Mustafa Fehmi Kubilay

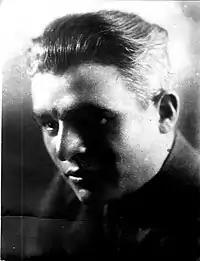
Kubilay in the 1920s

Kubilay, the son of Hüseyin and Zeynep, who were Cretan Turks, was born Mustafa Fehmi in Kozan, Adana, Ottoman Empire in 1906. His parents had fled to Turkey prior to the population exchange to escape massacres and persecution. He received his basic education in Aydın from 1913 to 1919, and began a tailors apprenticeship. During his apprenticeship he passed the examination for enrollment into teachers training, he received his teachers credentials in 1926. Mustafa Fehmi adopted a surname after graduation in accordance with Kemalist policies and chose the name Kubilay. Kubilay taught in Aydın and later at Zafer Elementary School in Menemen. He was posted in Menemen during his compulsory military service.